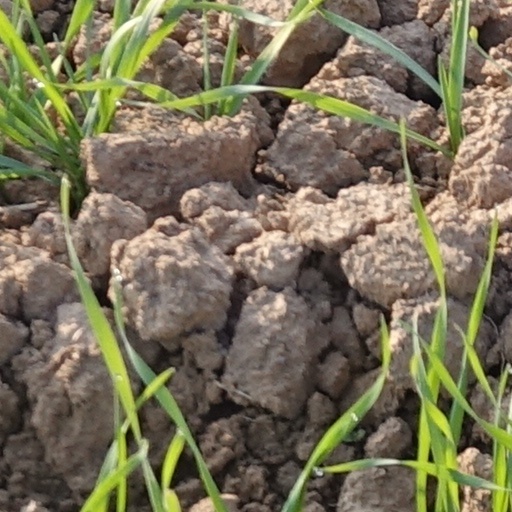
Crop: wheat